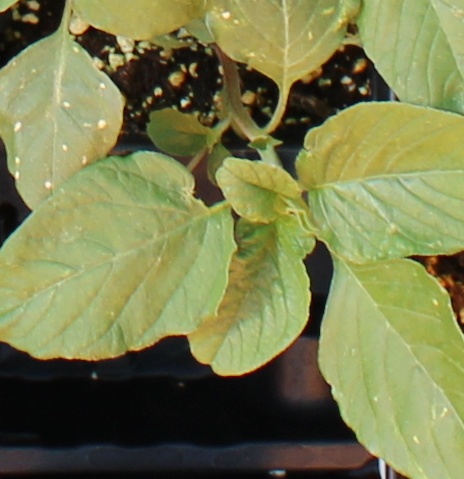
Label: Redroot Pigweed